Pyramidal peak

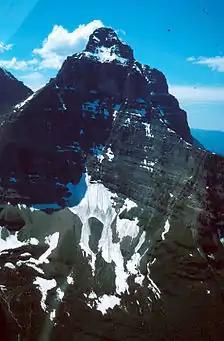

Glaciers, typically forming in drainages on the sides of a mountain, develop bowl-shaped basins called cirques (sometimes called 'corries' – from Scottish Gaelic [kʰəɾə] (a bowl) – or s). Cirque glaciers have rotational sliding that abrades the floor of the basin more than walls and that causes the bowl shape to form. As cirques are formed by glaciation in an alpine environment, the headwall and ridges between parallel glaciers called arêtes become more steep and defined. This occurs due to freeze/thaw and mass wasting beneath the ice surface. It is widely held that a common cause for headwall steepening and extension headward is the crevasses known as bergschrund that occur between the moving ice and the headwall. Plucking and shattering can be seen here by those exploring the crevasses. A cirque is exposed when the glacier that created it recedes.